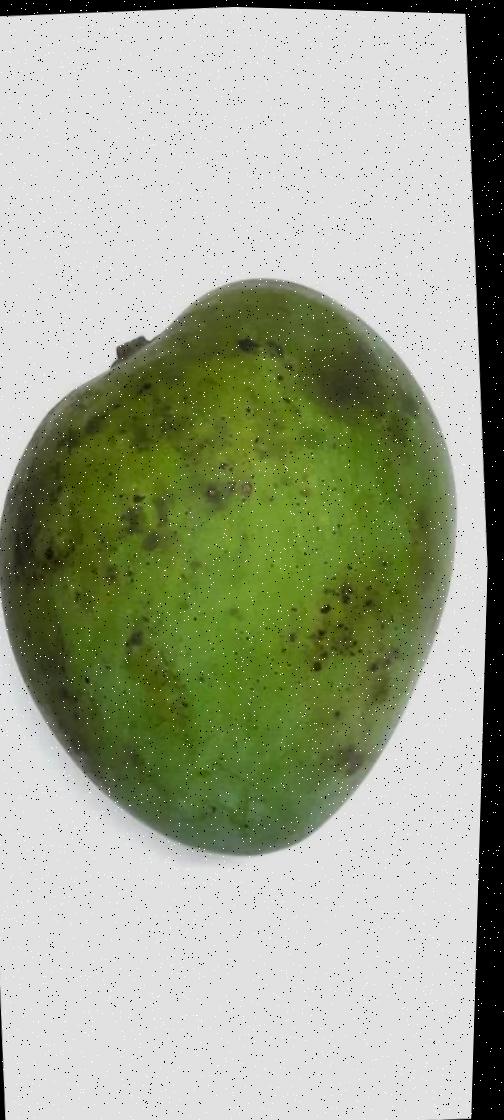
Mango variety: Harivanga